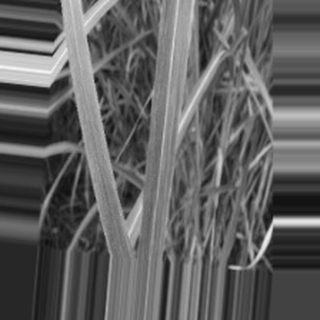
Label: sugarcane_bacterial_blight